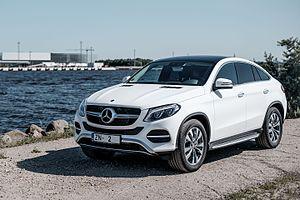
Le Mercedes-Benz Classe GLE est une gamme d'automobile SUV routier et SUV coupé du constructeur allemand Mercedes-Benz. Dérivée de la Classe E Type 213, la première génération est lancée en septembre 2015, puis la seconde en 2018.